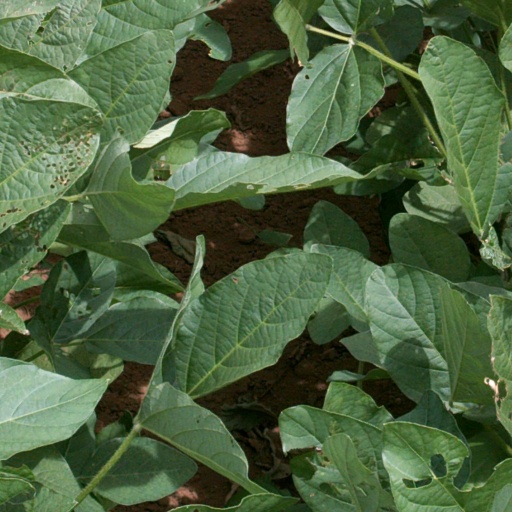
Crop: soybean